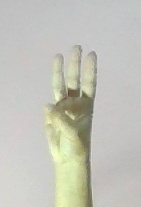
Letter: thaa